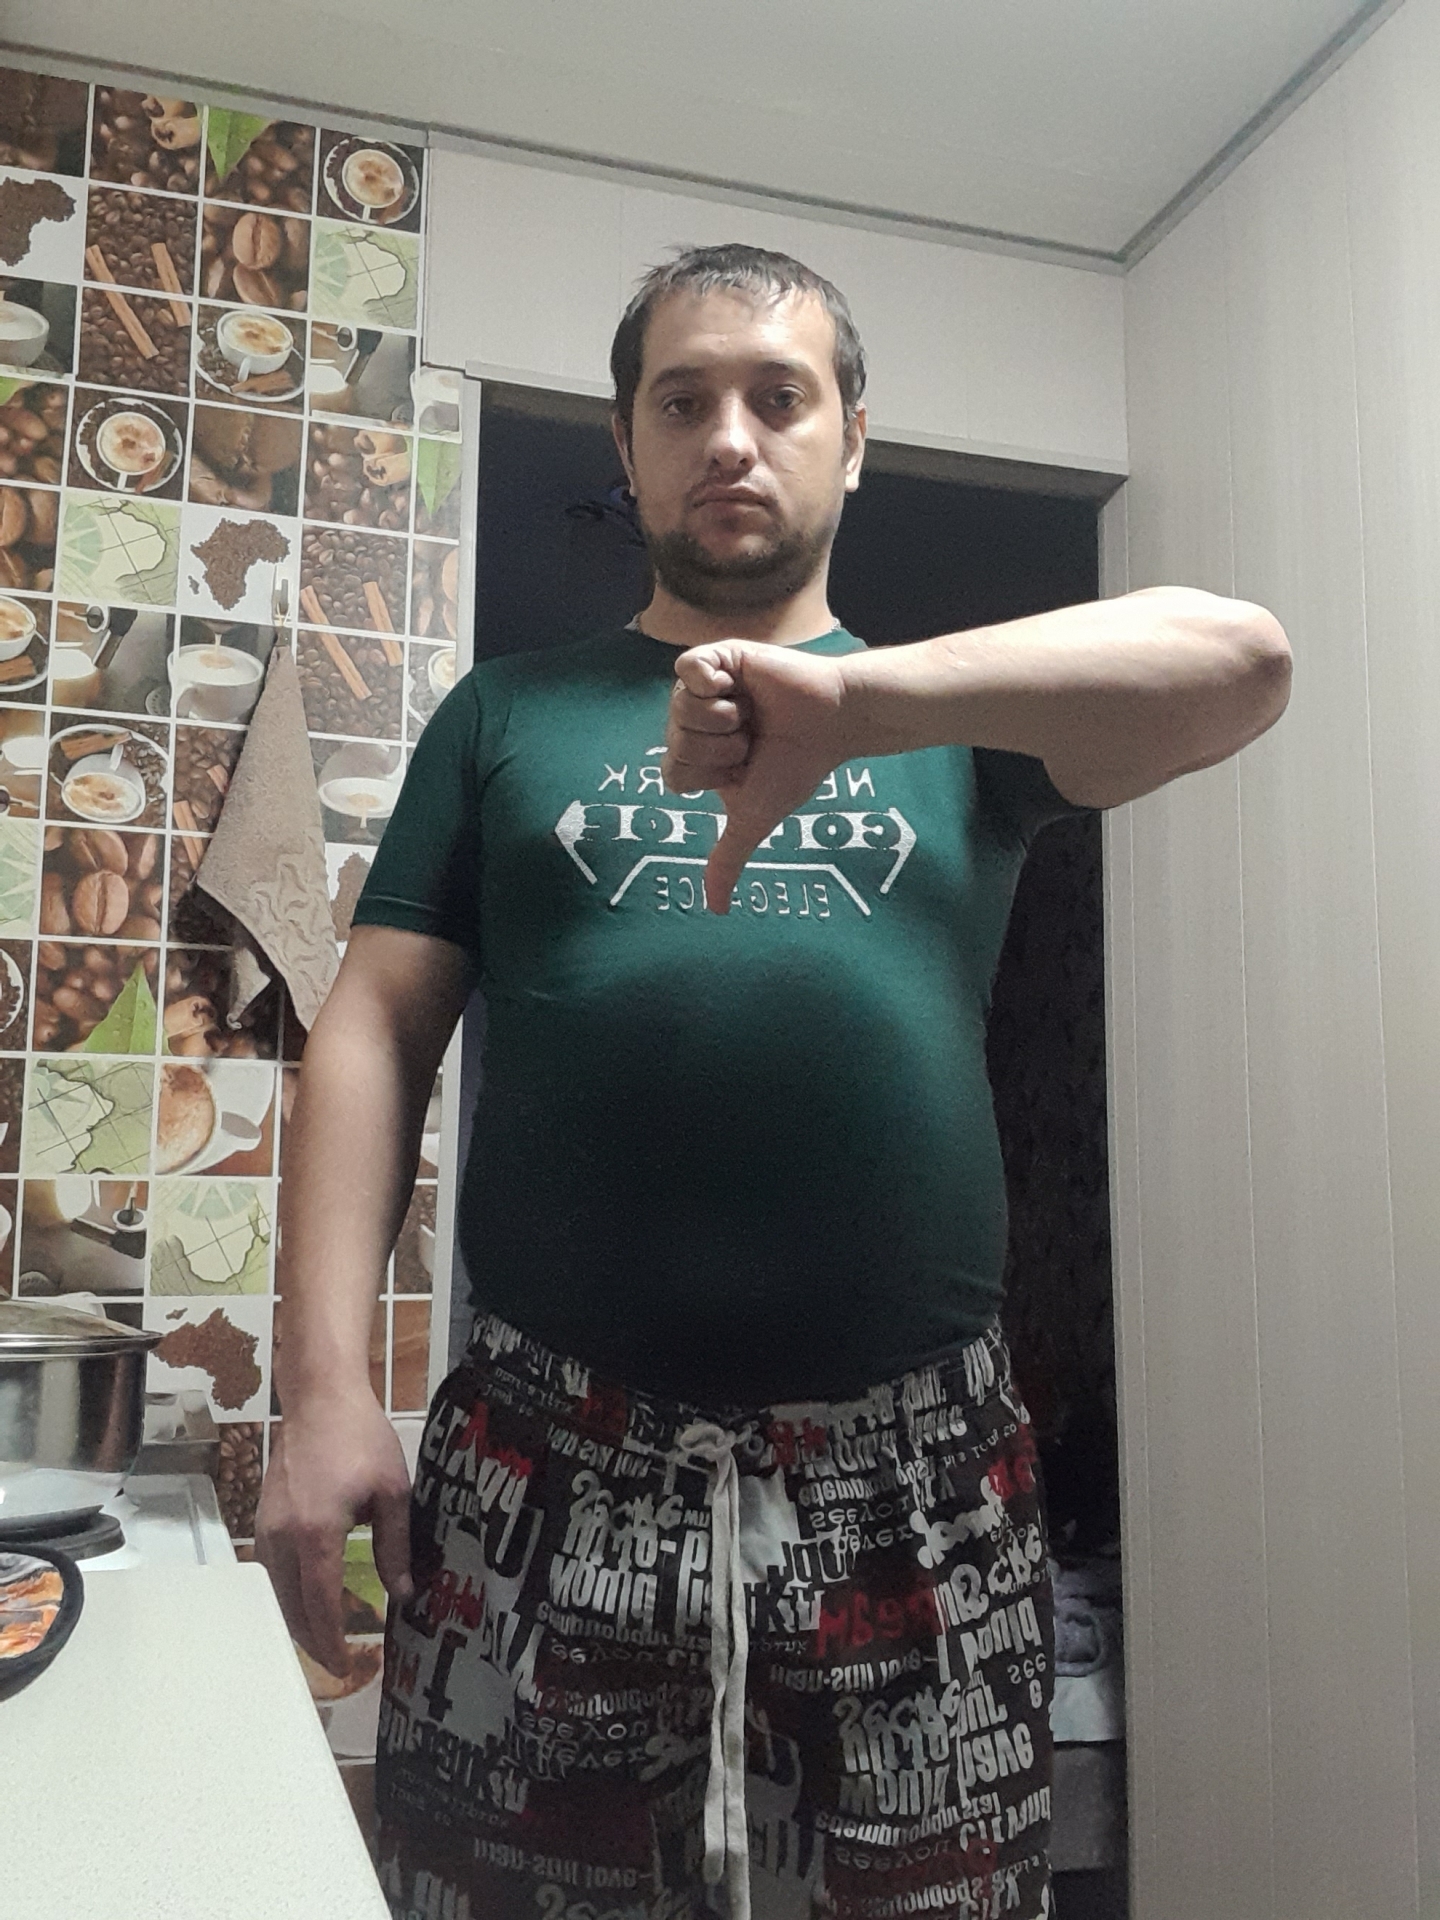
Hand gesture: dislike